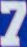
Number: 7